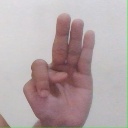
अक्षर: भ